Odesa

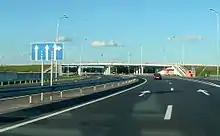
The M05 Highway links Odesa with the nation's capital, Kyiv. The Odesa junction.

Odesa produced one of the founders of the Soviet violin school, Pyotr Stolyarsky. It has also produced many musicians, including the violinists Nathan Milstein, David Oistrakh and Igor Oistrakh, Boris Goldstein, Zakhar Bron and pianists Sviatoslav Richter, Benno Moiseiwitsch, Vladimir de Pachmann, Shura Cherkassky, Emil Gilels, Maria Grinberg, Simon Barere, Leo Podolsky and Yakov Zak. (Note: Richter studied in Odesa but was not born there.)